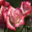
Label: rose